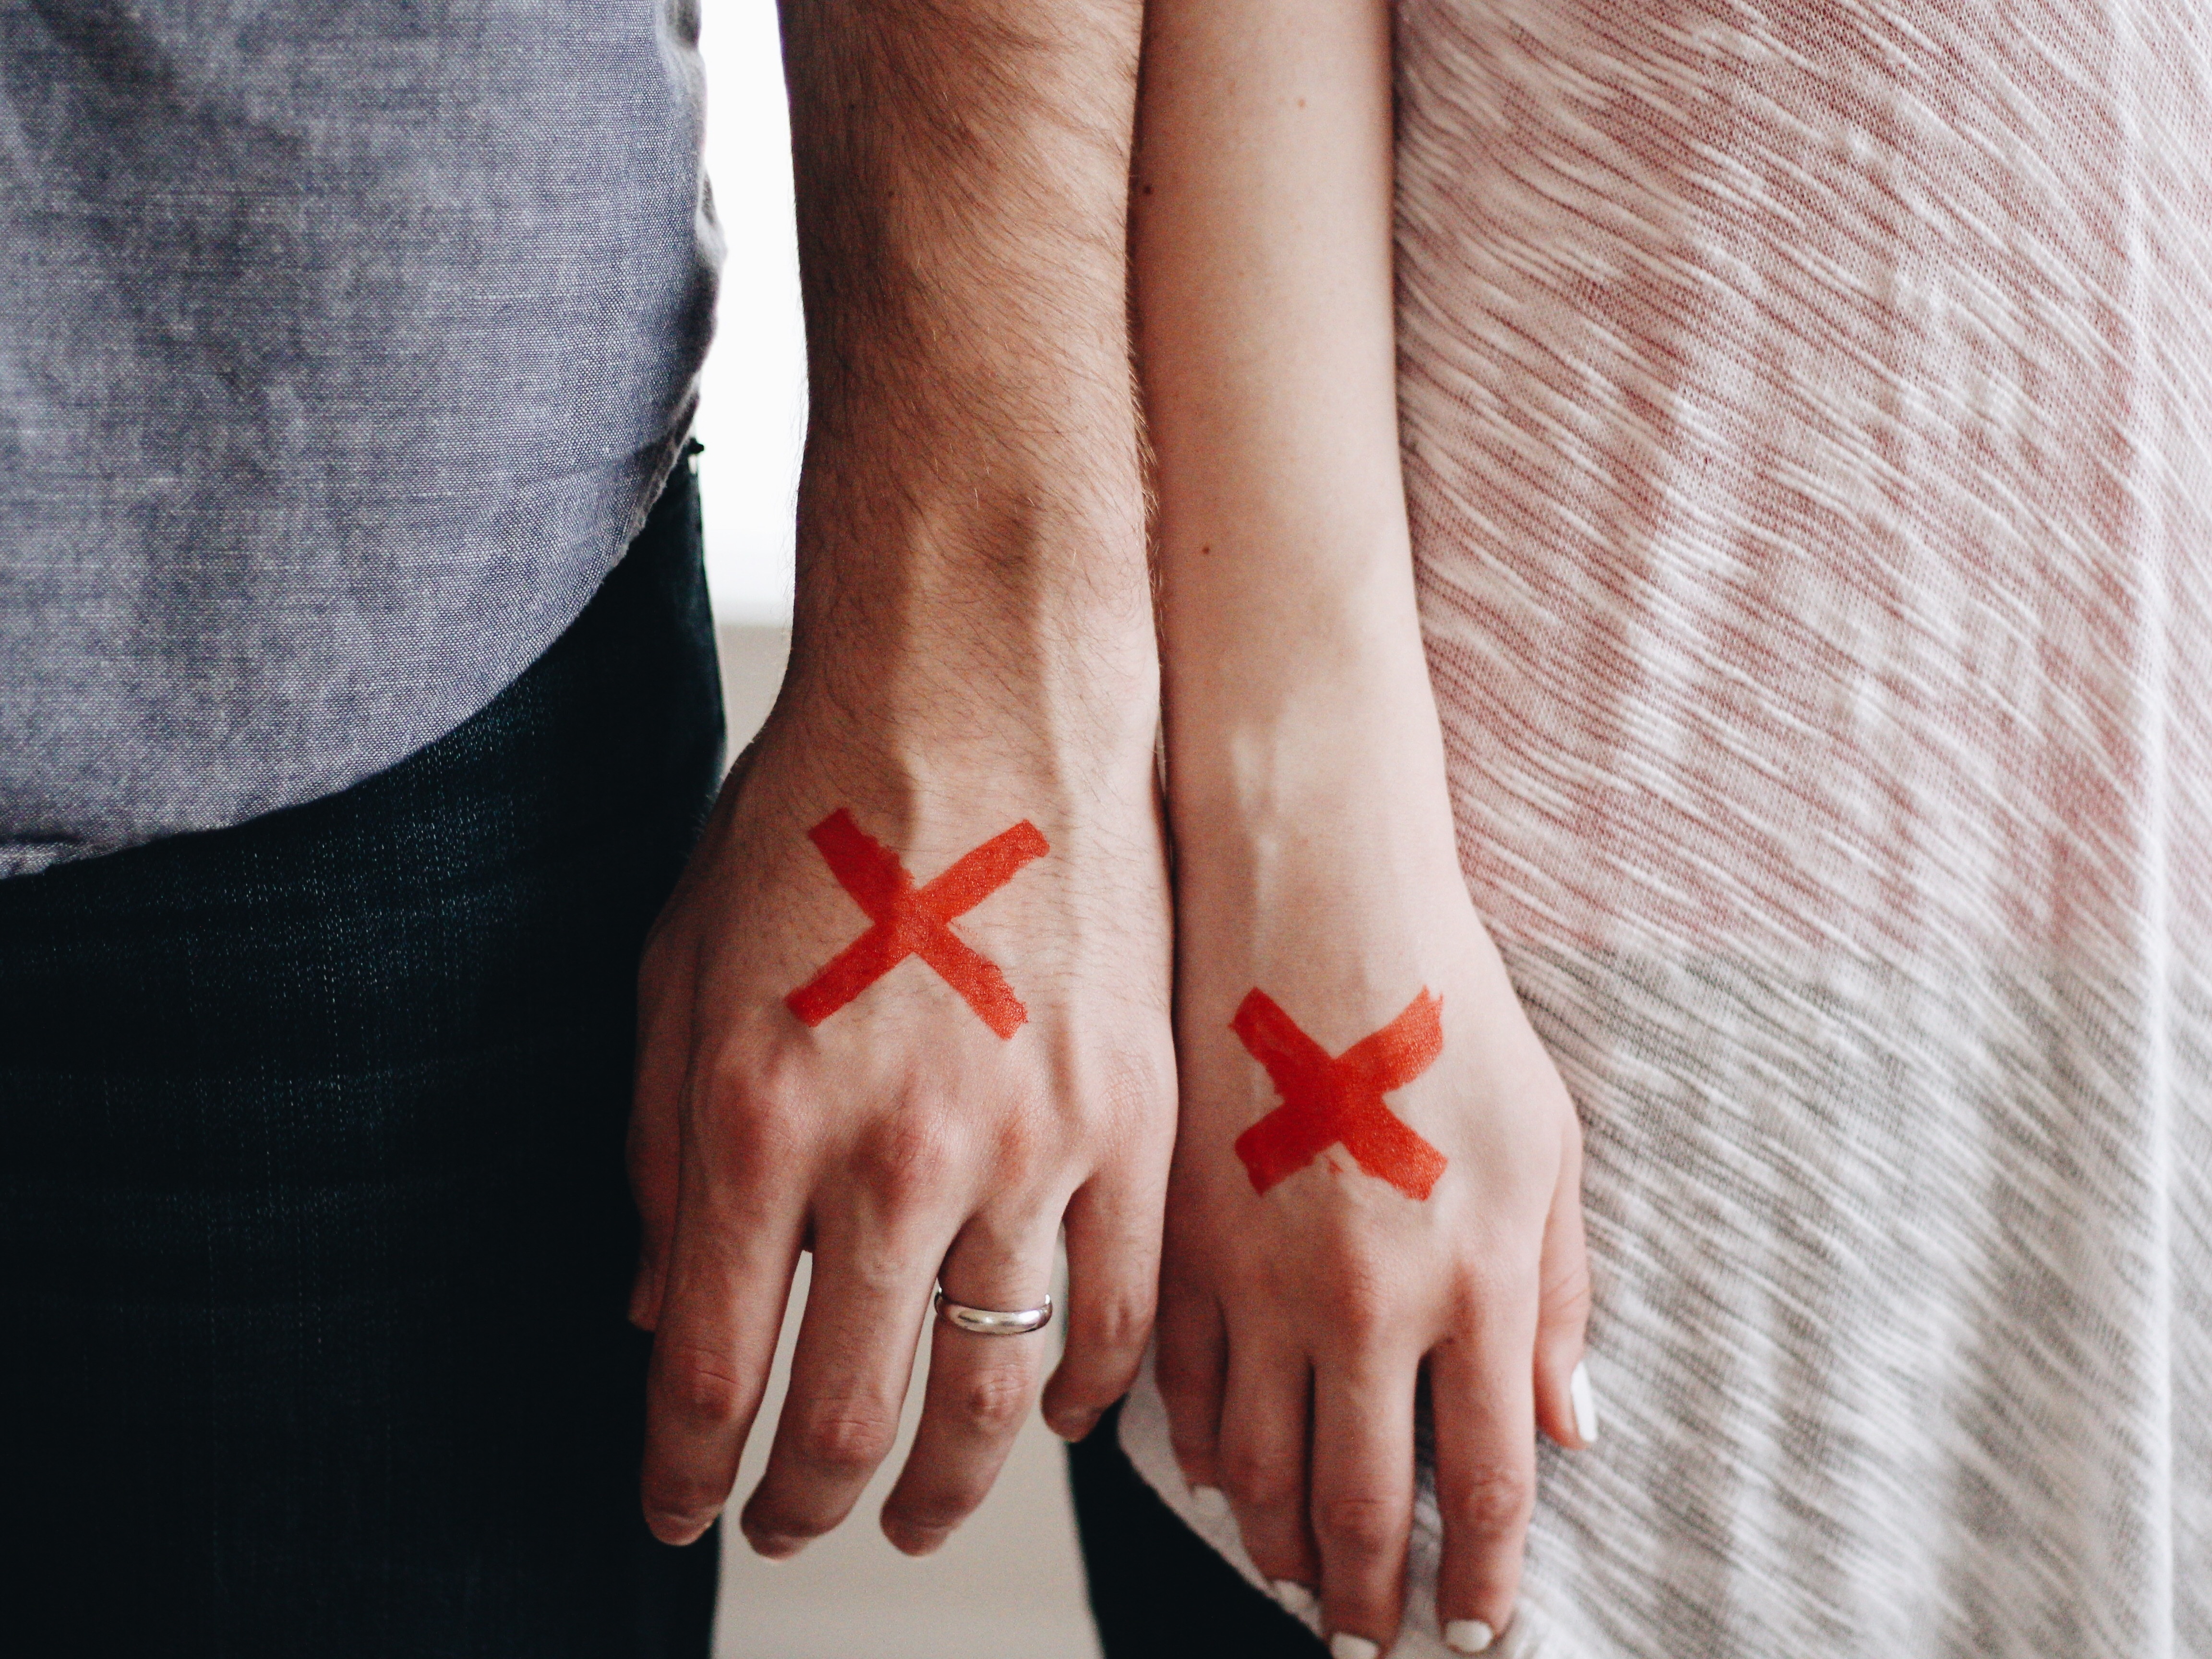
hand, man, people, woman, male, female, leg, love, finger, red, couple, romance, together, arm, nail, human body, caucasian, relationship, hands, x, metaphor, stigma, marked, break up, young couple, divorce, romance couple, romantic couple, couples in love, sense, red x, stamped, fashion accessory